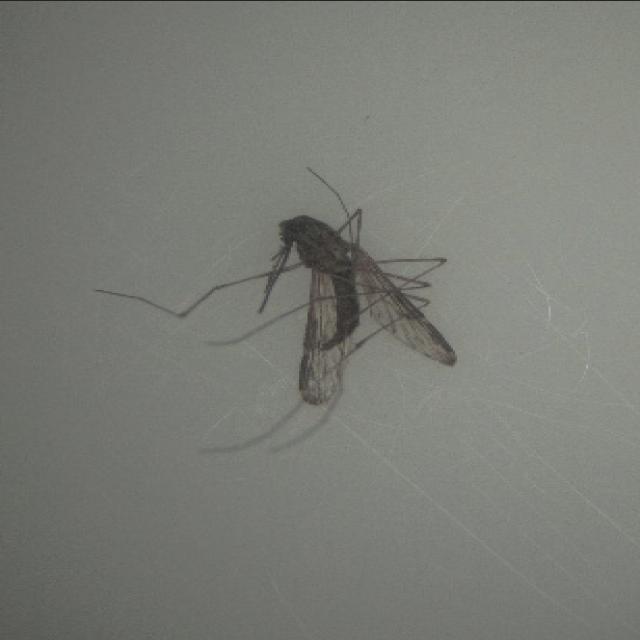
Species: anopheles_sinensis